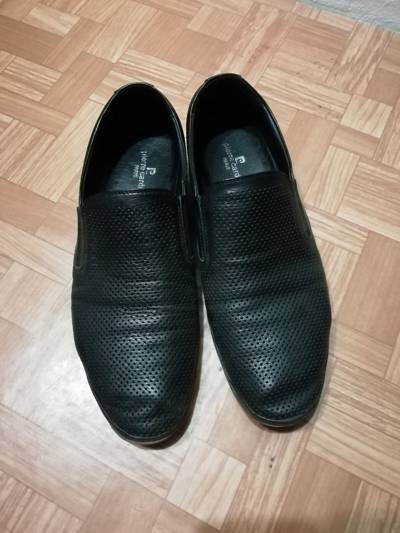
Waste category: clothes